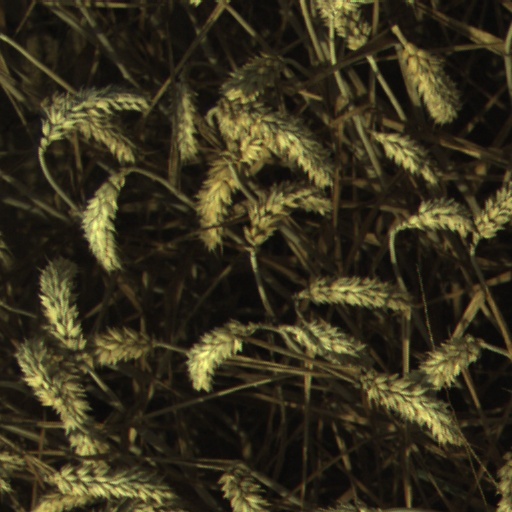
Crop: wheat